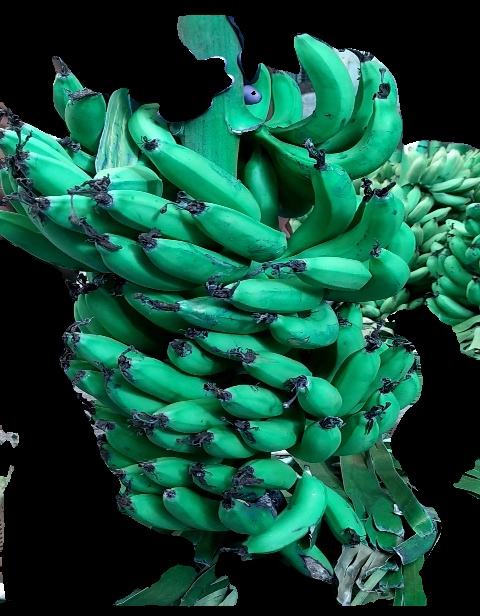
Variety: pachbale
Grade: grade3